International Squadron (Cretan intervention, 1897–1898)

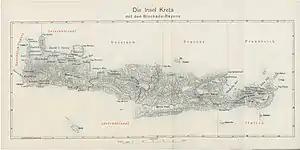
An 1897 Austro-Hungarian map of the International Squadron's blockade zones.

On 17 March 1897, the Austro-Hungarian torpedo cruiser , patrolling to prevent Greek reinforcements and supplies from reaching Crete, intercepted a Greek schooner loaded with a cargo of munitions and manned by Cretan insurgents off Cape Dia, Crete. An exchange of gunfire followed in which "Sebenico" sank the schooner. The schooner's crew suffered no casualties and swam to shore on Crete.